Fishing stage

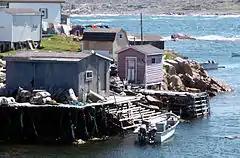
Fishing stages in Fogo, Newfoundland

A fishing stage is a wooden vernacular building, typical of the rough traditional buildings associated with the cod fishery in Newfoundland, Canada. Stages are located at the water's edge or "landwash", and consist of an elevated platform on the shore with working tables and sheds at which fish are landed and processed for salting and drying. Traditionally, they are painted with a red ochre paint, though colours other than red are sometimes seen.